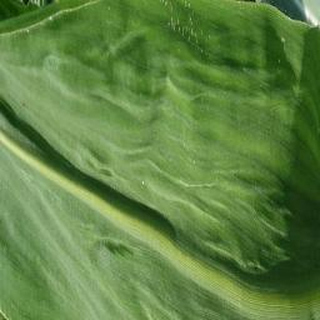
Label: healthy_corn